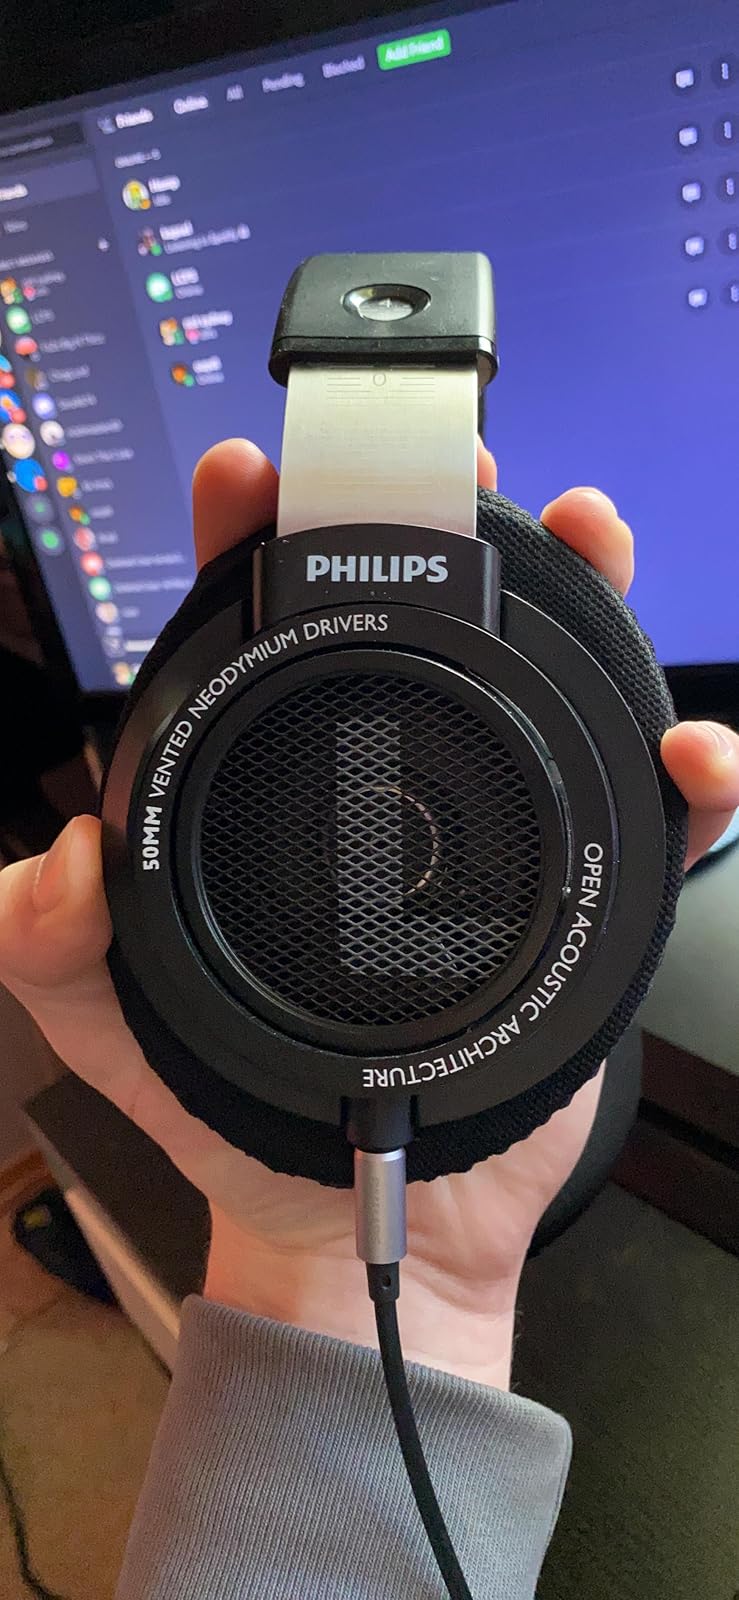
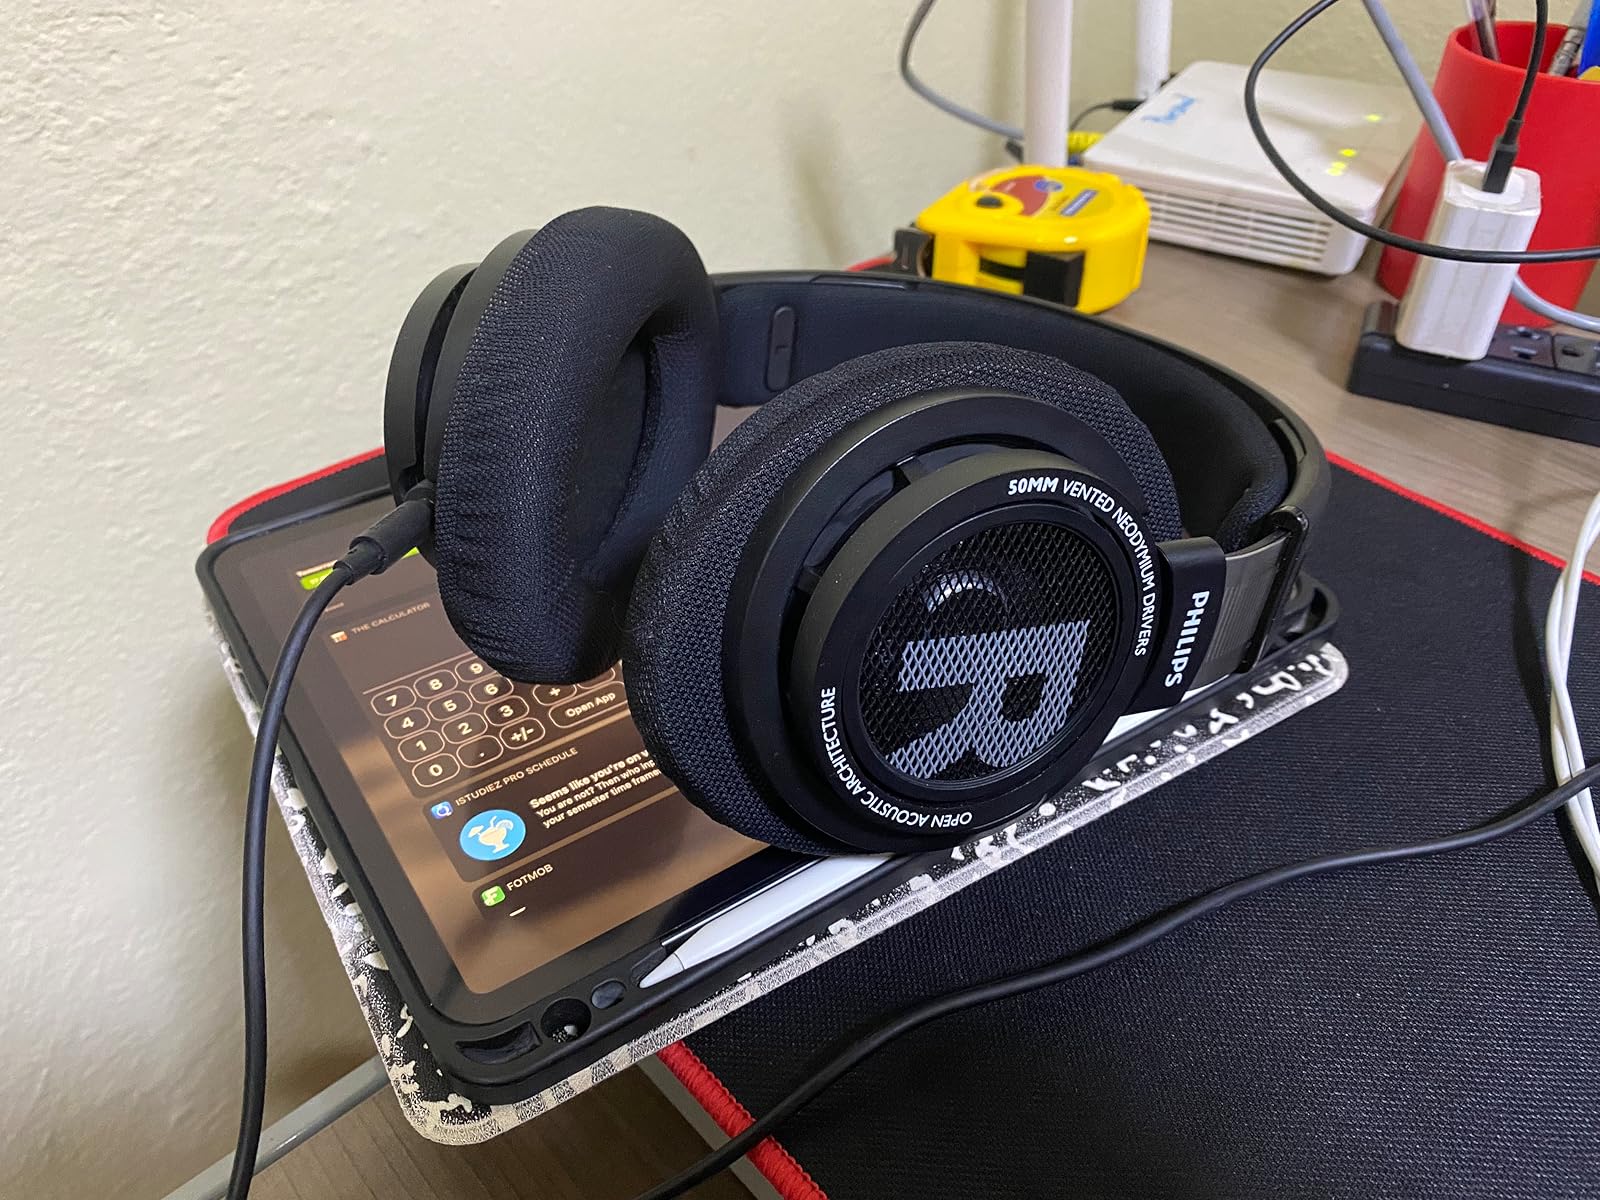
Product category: headphones
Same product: yes